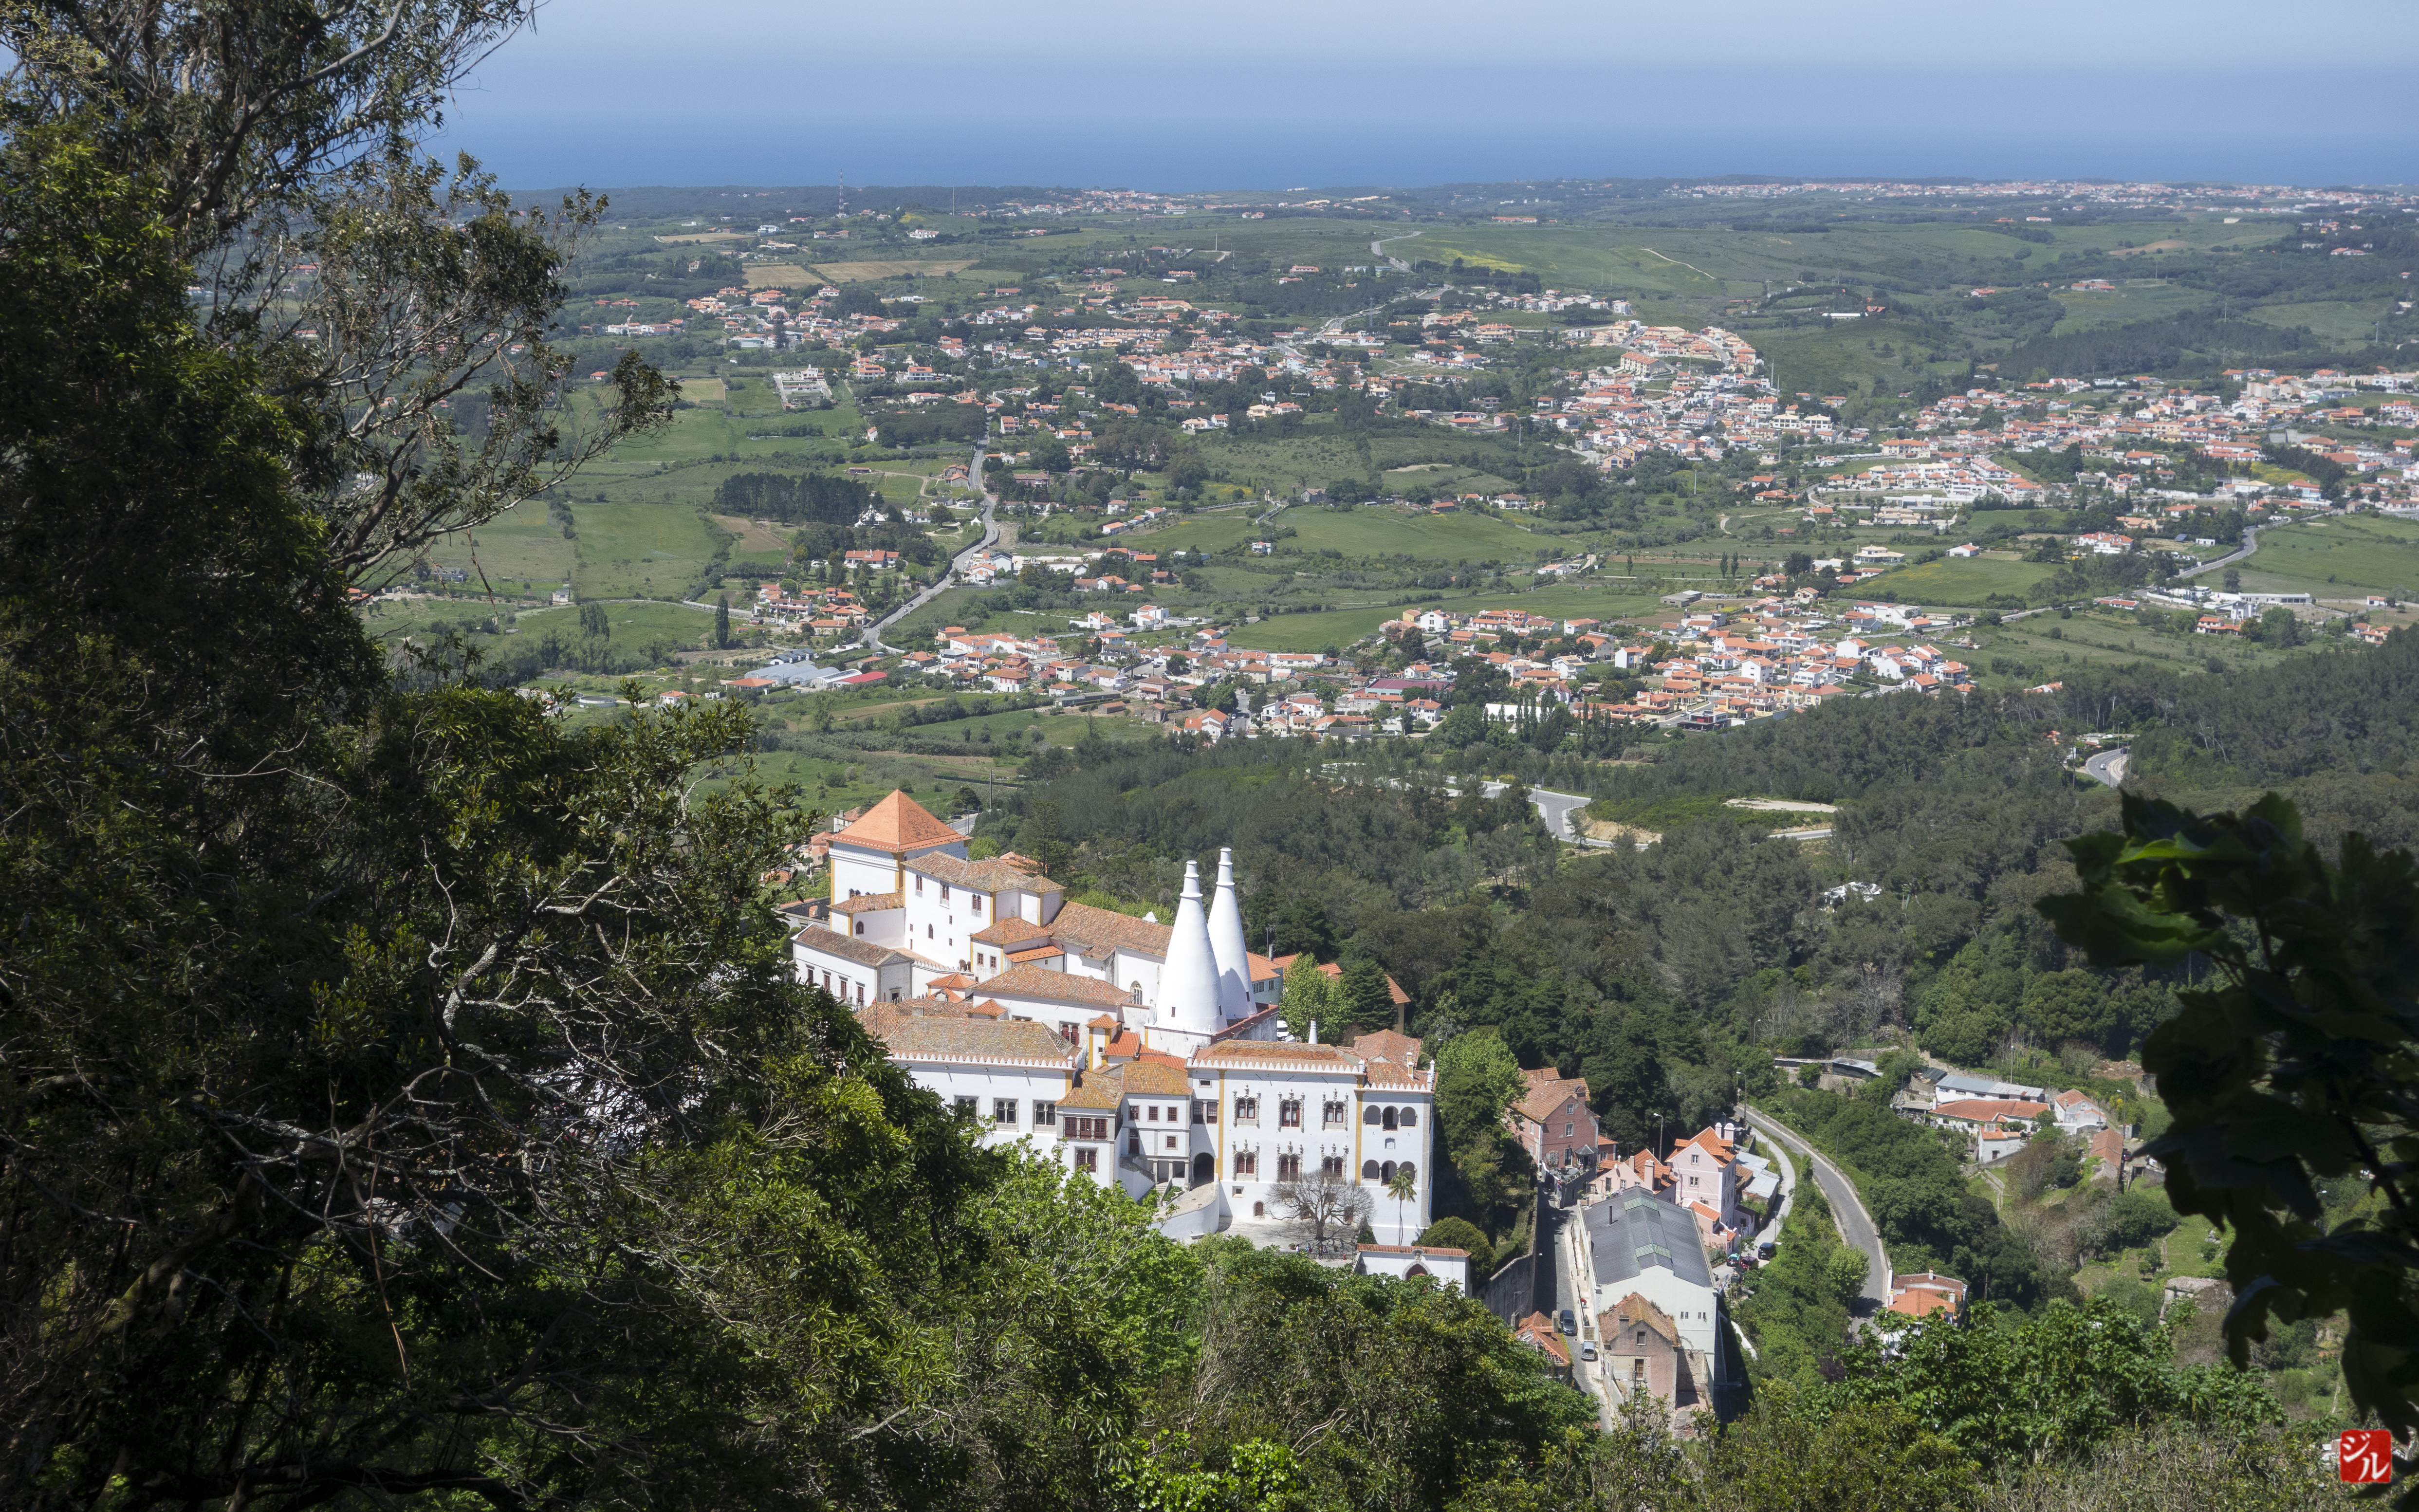
hill, town, chateau, mountain range, village, castle, tourism, monastery, estate, bird's eye view, aerial photography, human settlement